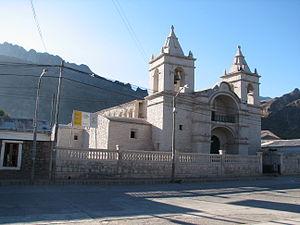
Le village de Chivay est le chef-lieu du district de Chivay, dans la province de Caylloma au Pérou.